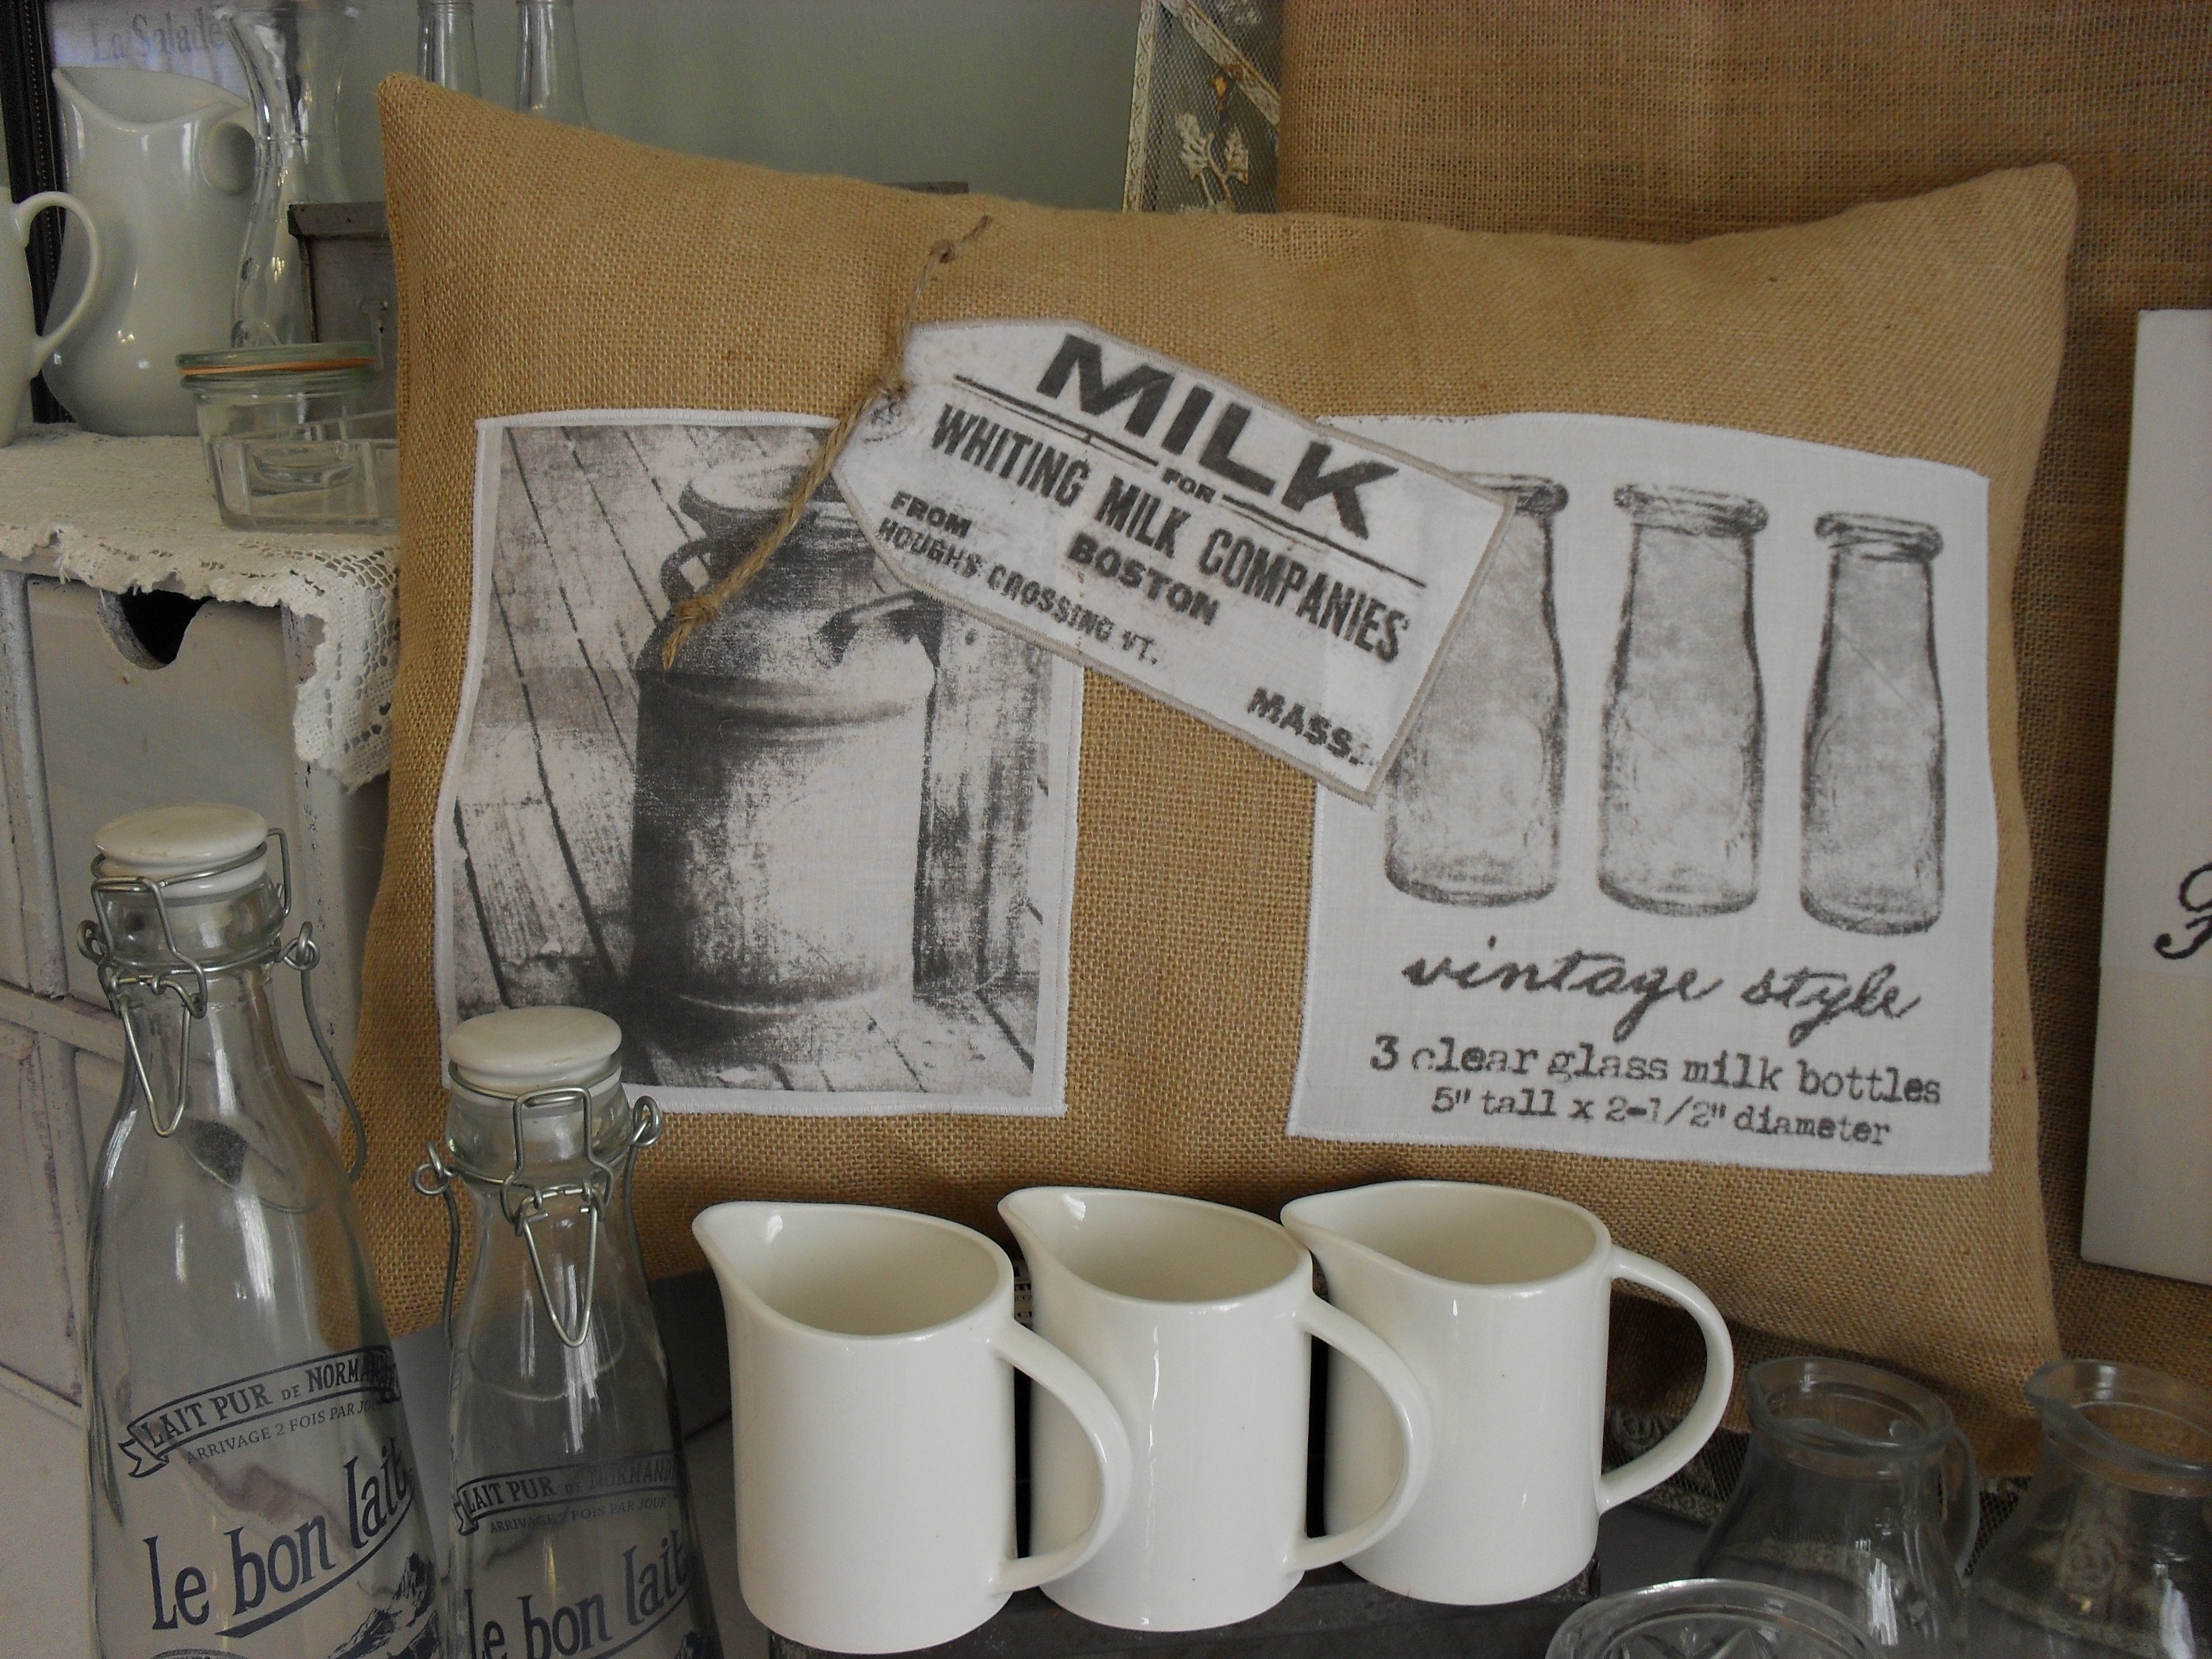
white, vintage, house, interior, glass, home, decoration, brown, room, milk, decor, still life, burlap, jug, indoors, design, decorative, bottles, style, domestic, dairy